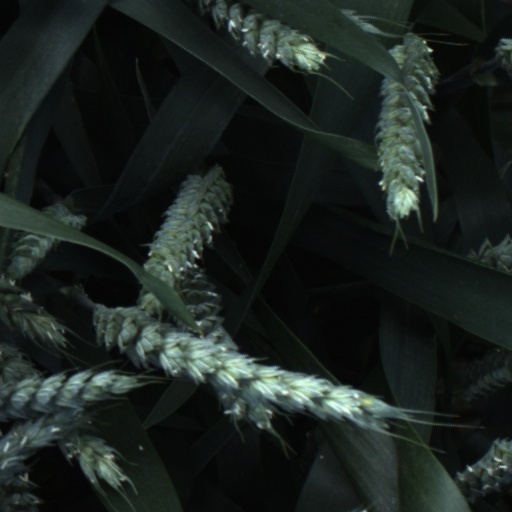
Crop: wheat